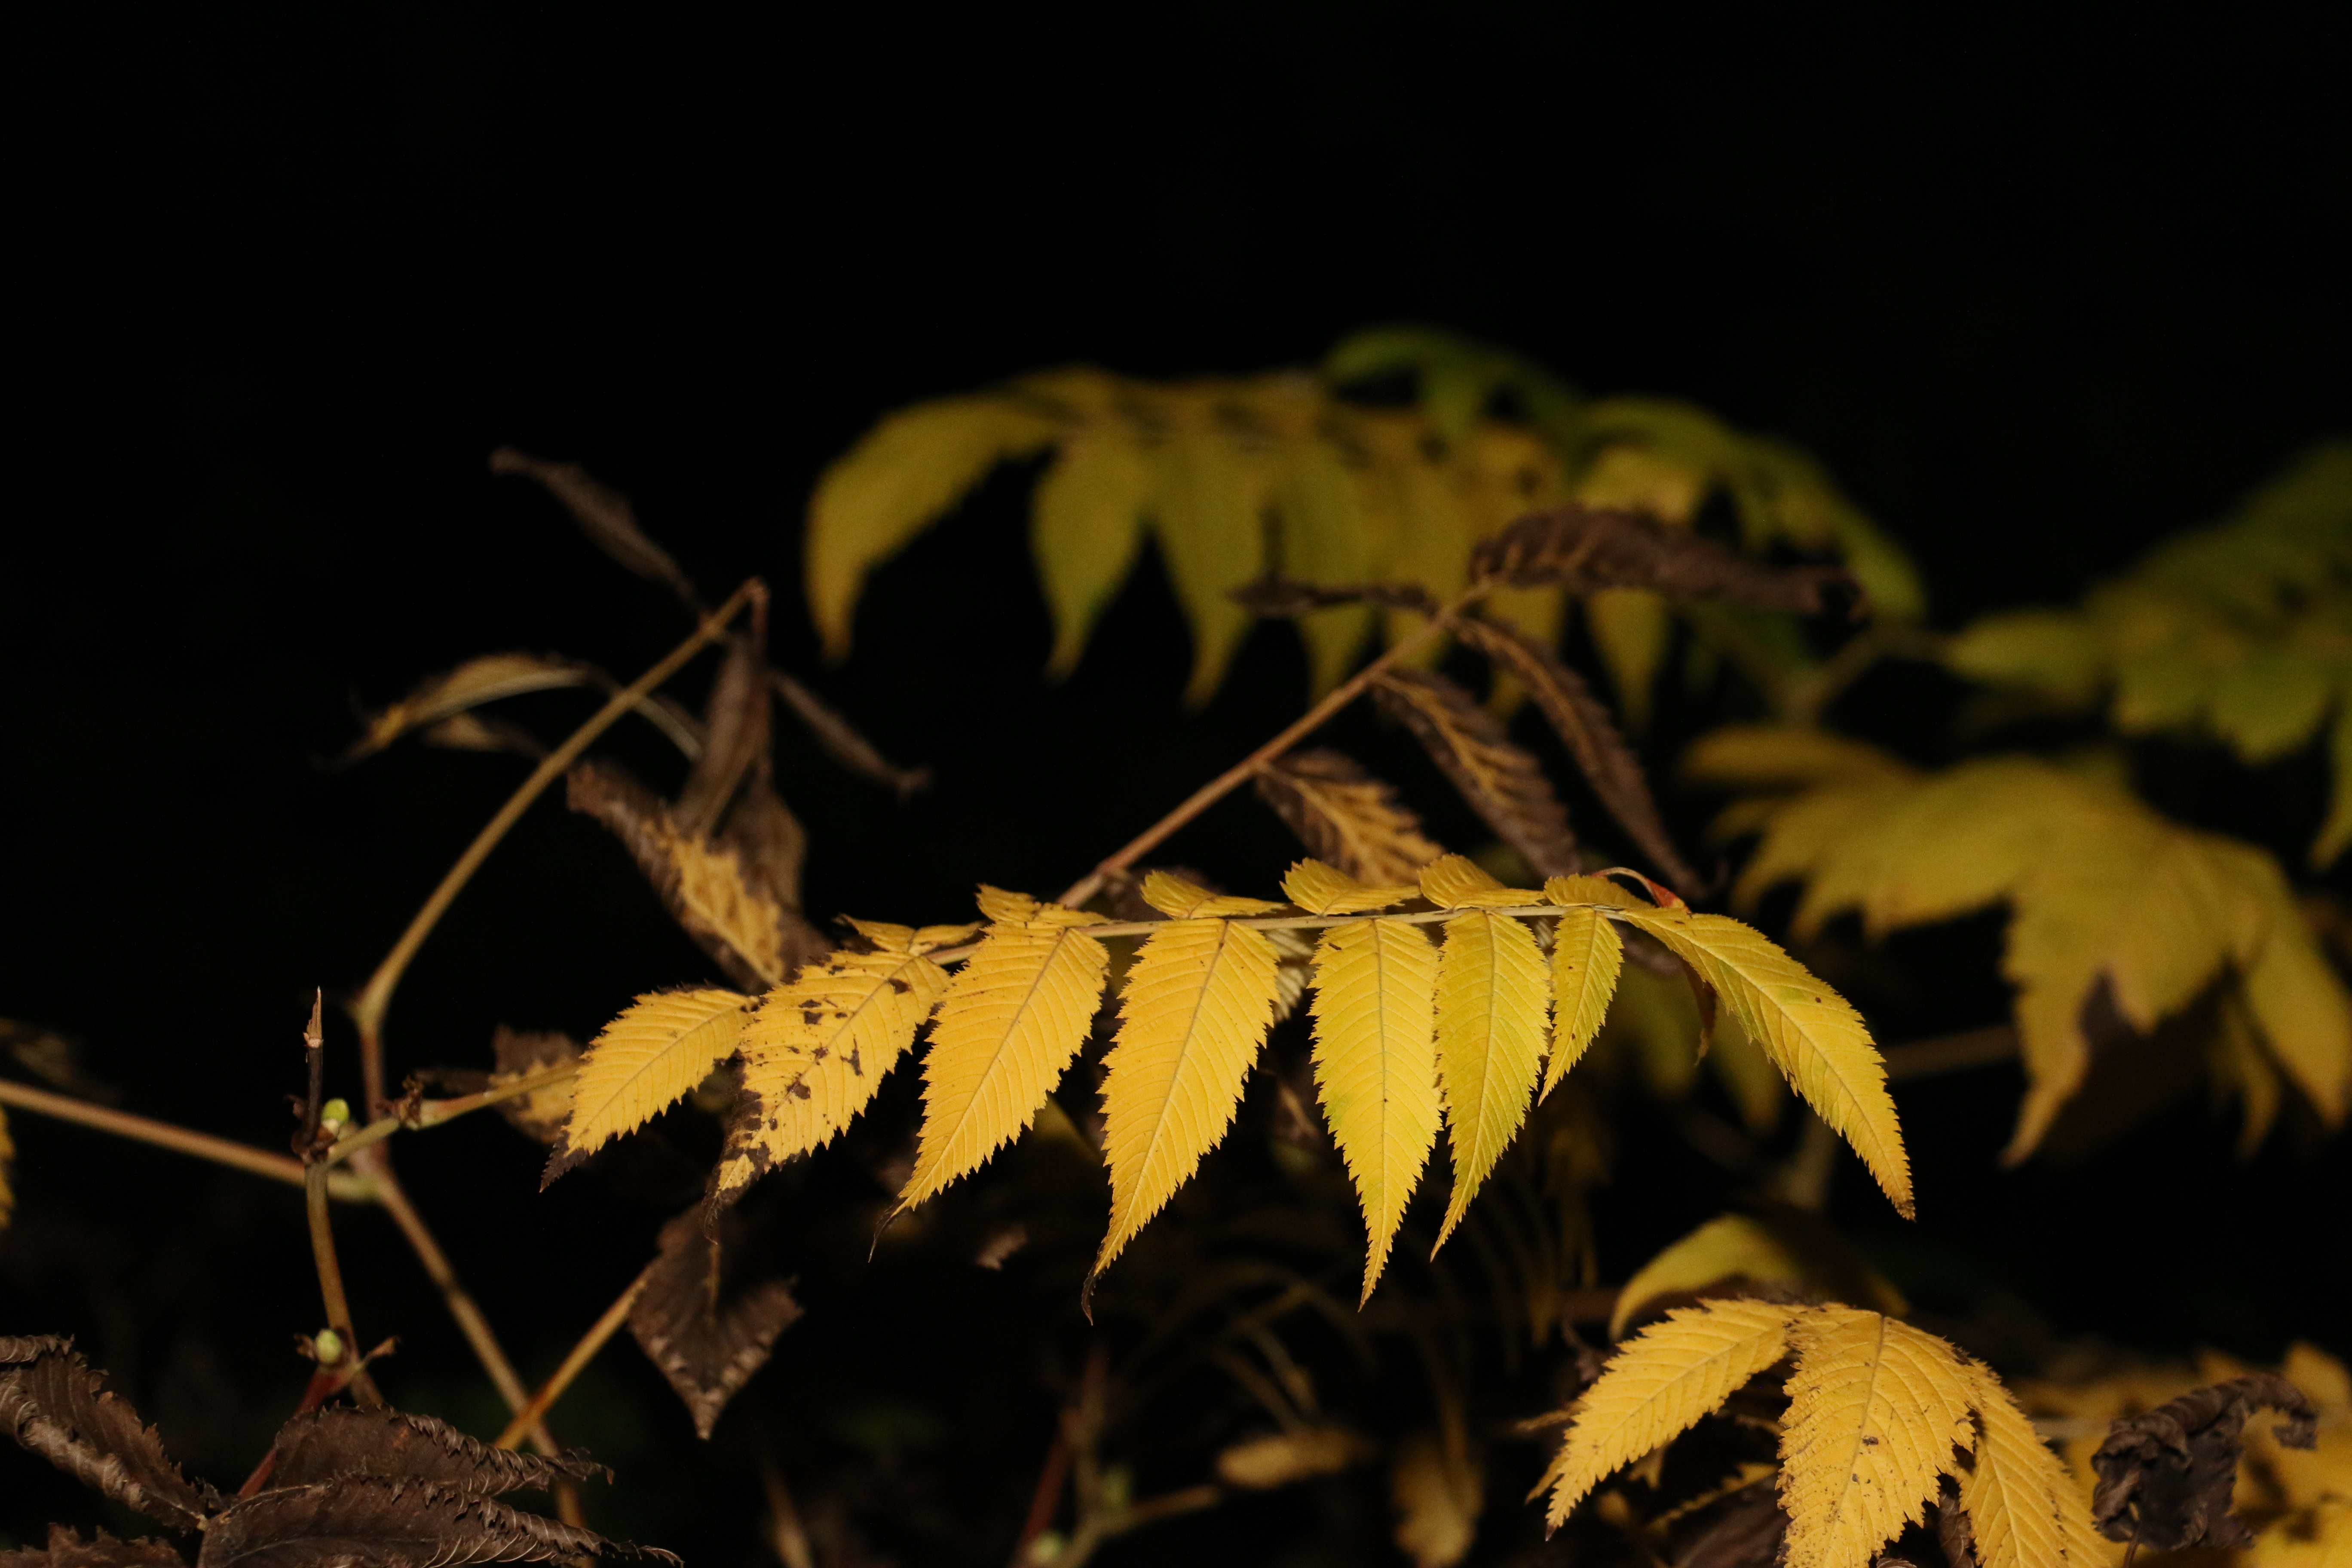
tree, nature, branch, growth, plant, photography, sunlight, leaf, flower, summer, green, autumn, yellow, garden, flora, fauna, close up, frisch, macro photography